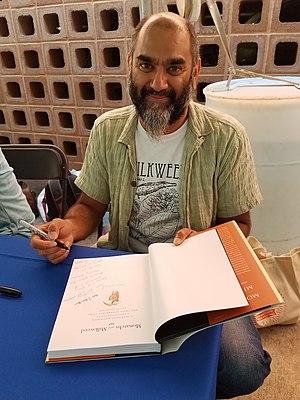
Le Prix Shanti Swarup Bhatnagar de sciences et technologie est l'une des plus hautes distinctions scientifiques multidisciplinaires en Inde. Il a été créé en 1958 par le Conseil de recherche scientifique et industrielle, en l'honneur de Shanti Swarup Bhatnagar, son fondateur et directeur et reconnaît l'excellence dans la recherche scientifique en Inde.